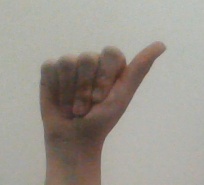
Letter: dhad